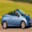
Label: automobile